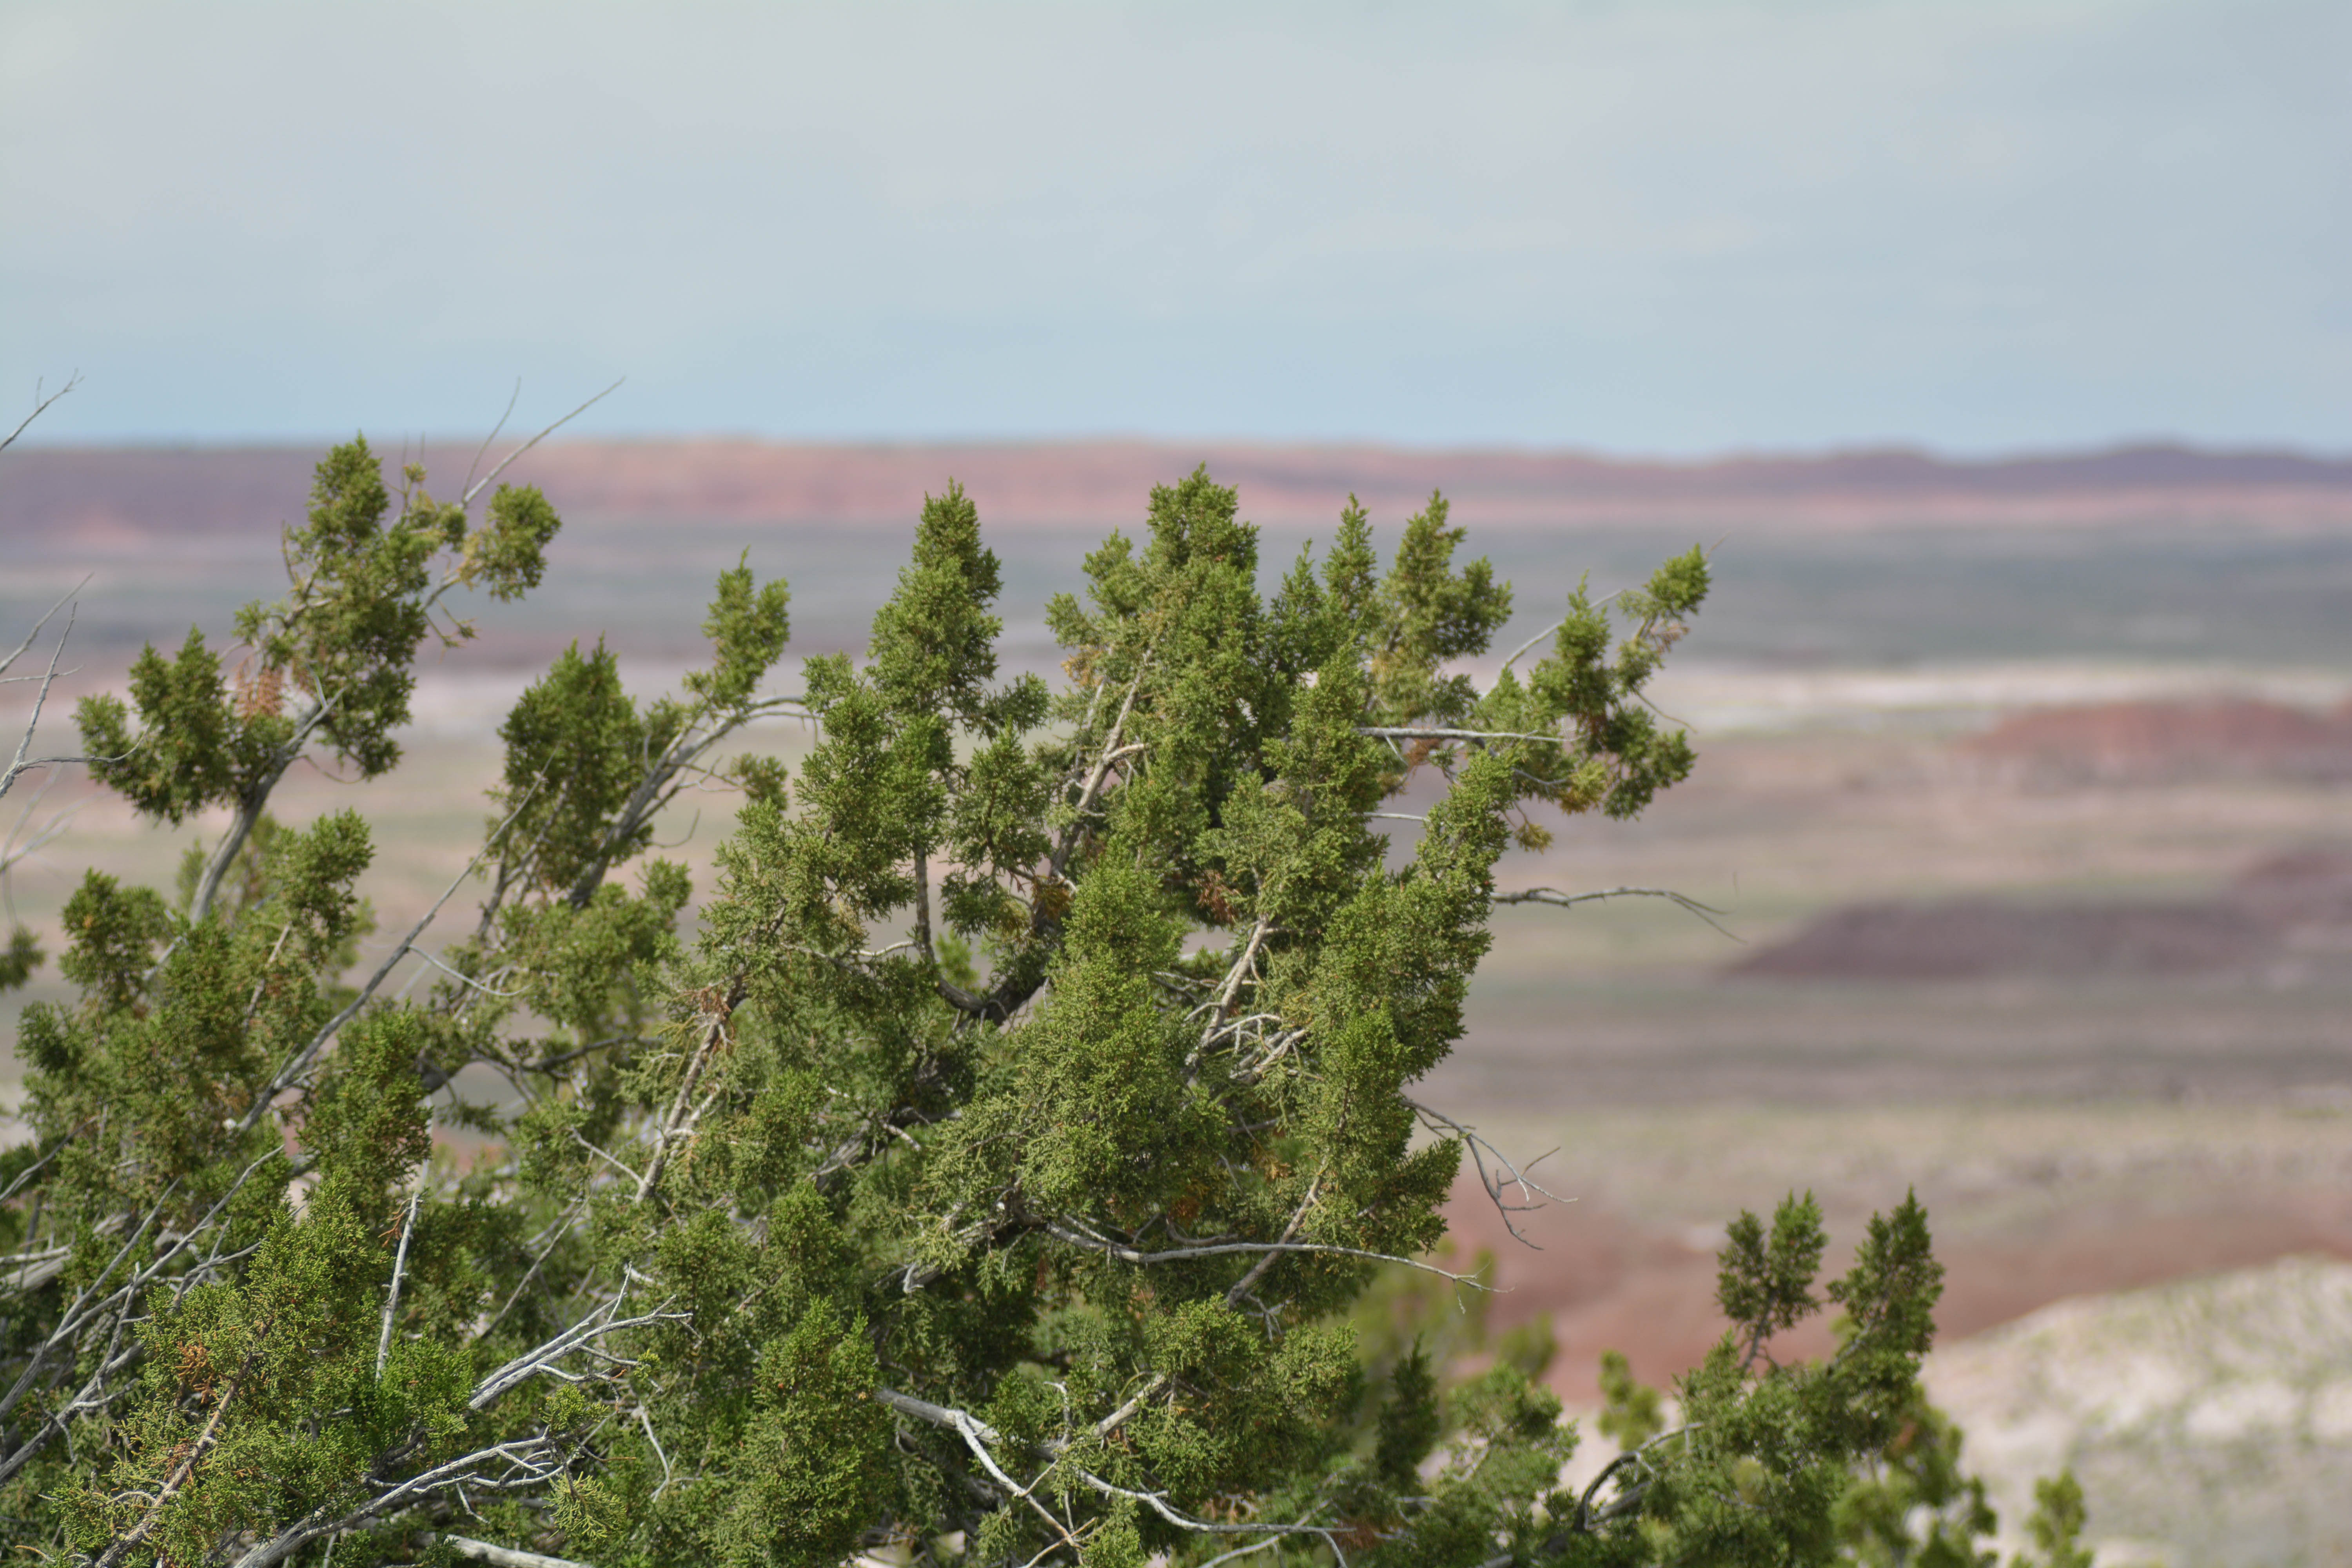
tree, nature, grass, wilderness, mountain, plant, prairie, hill, flower, crop, agriculture, terrain, flora, wetland, marccooper, painteddesert, petrifiedforest, route66, holbrook, arizonalandscape, habitat, ecosystem, natural environment, grass family, woody plant, land plant